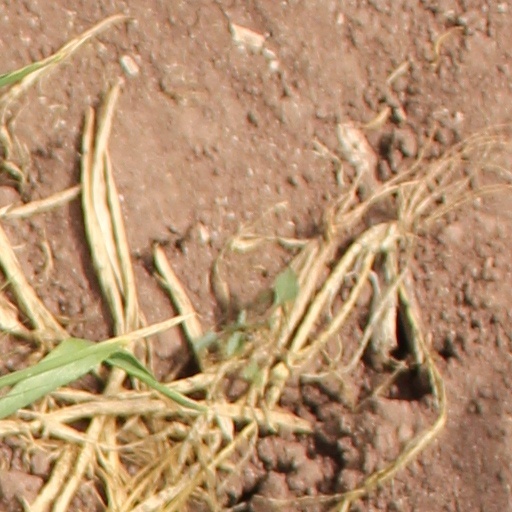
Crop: wheat